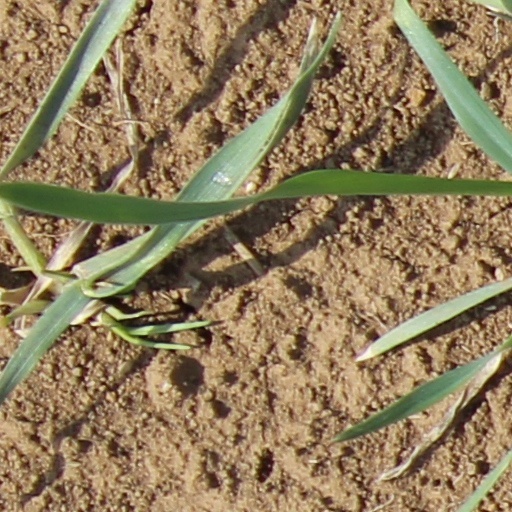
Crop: wheat